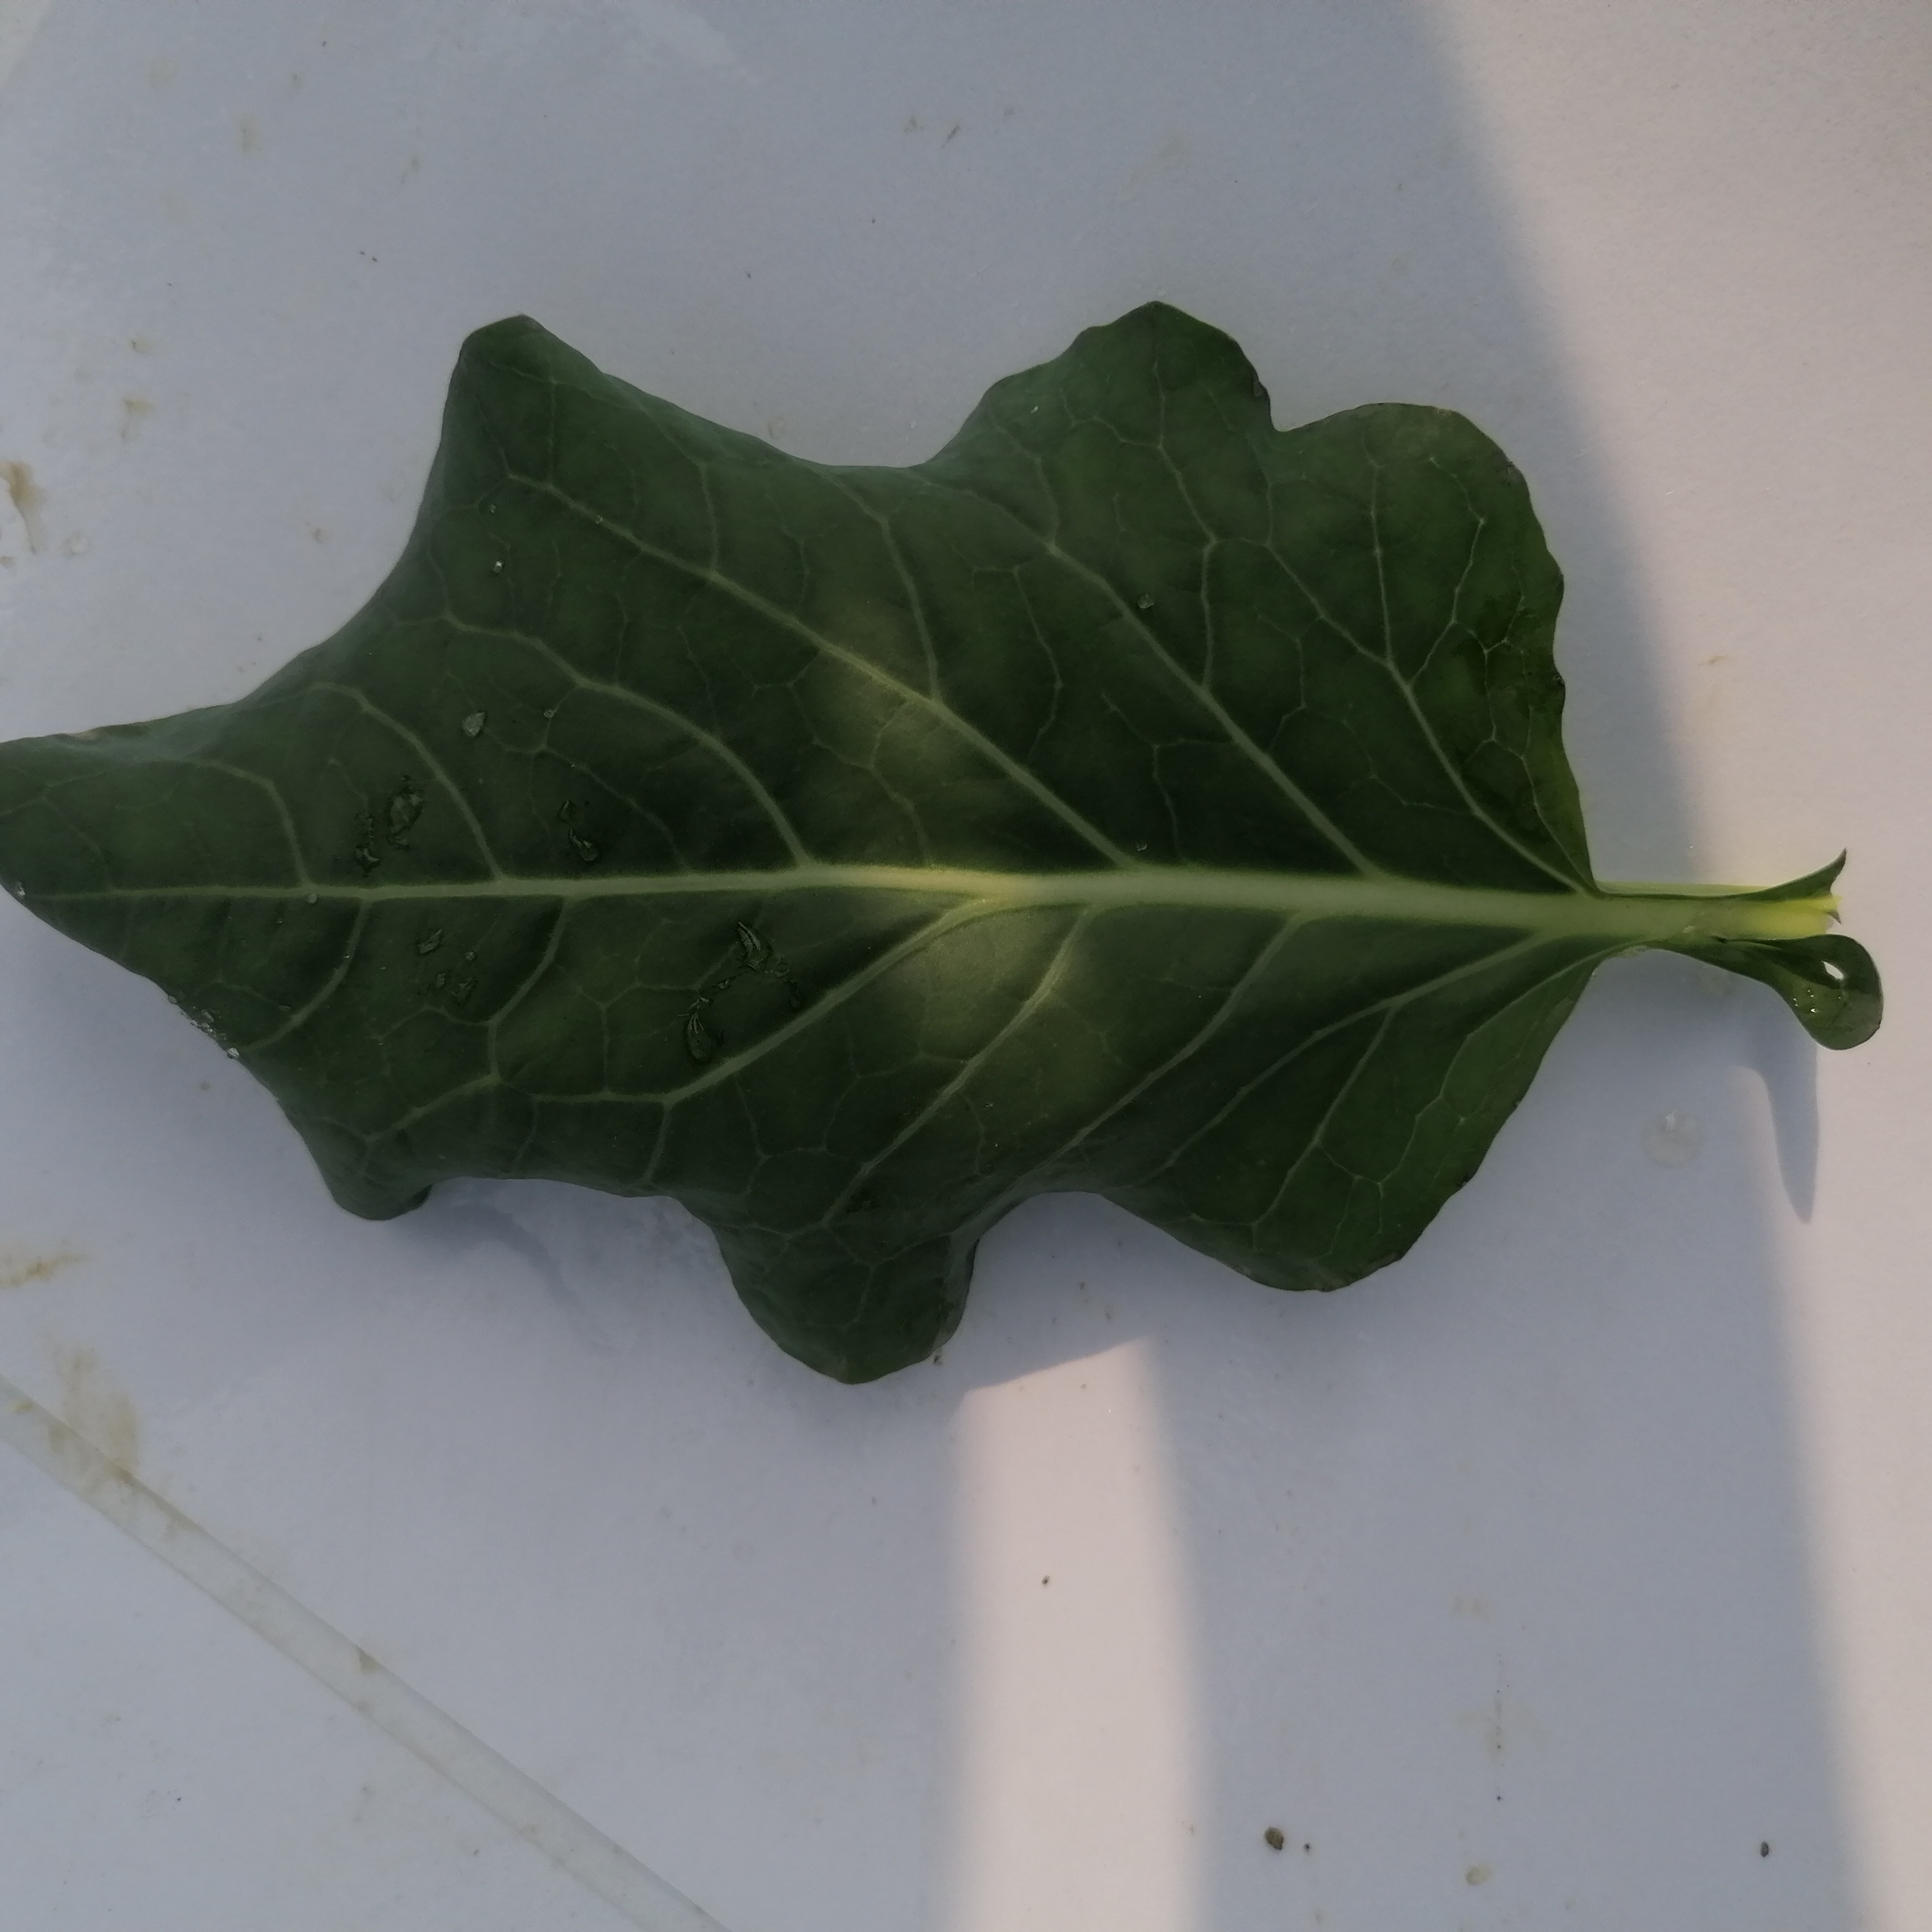
Label: Healthy